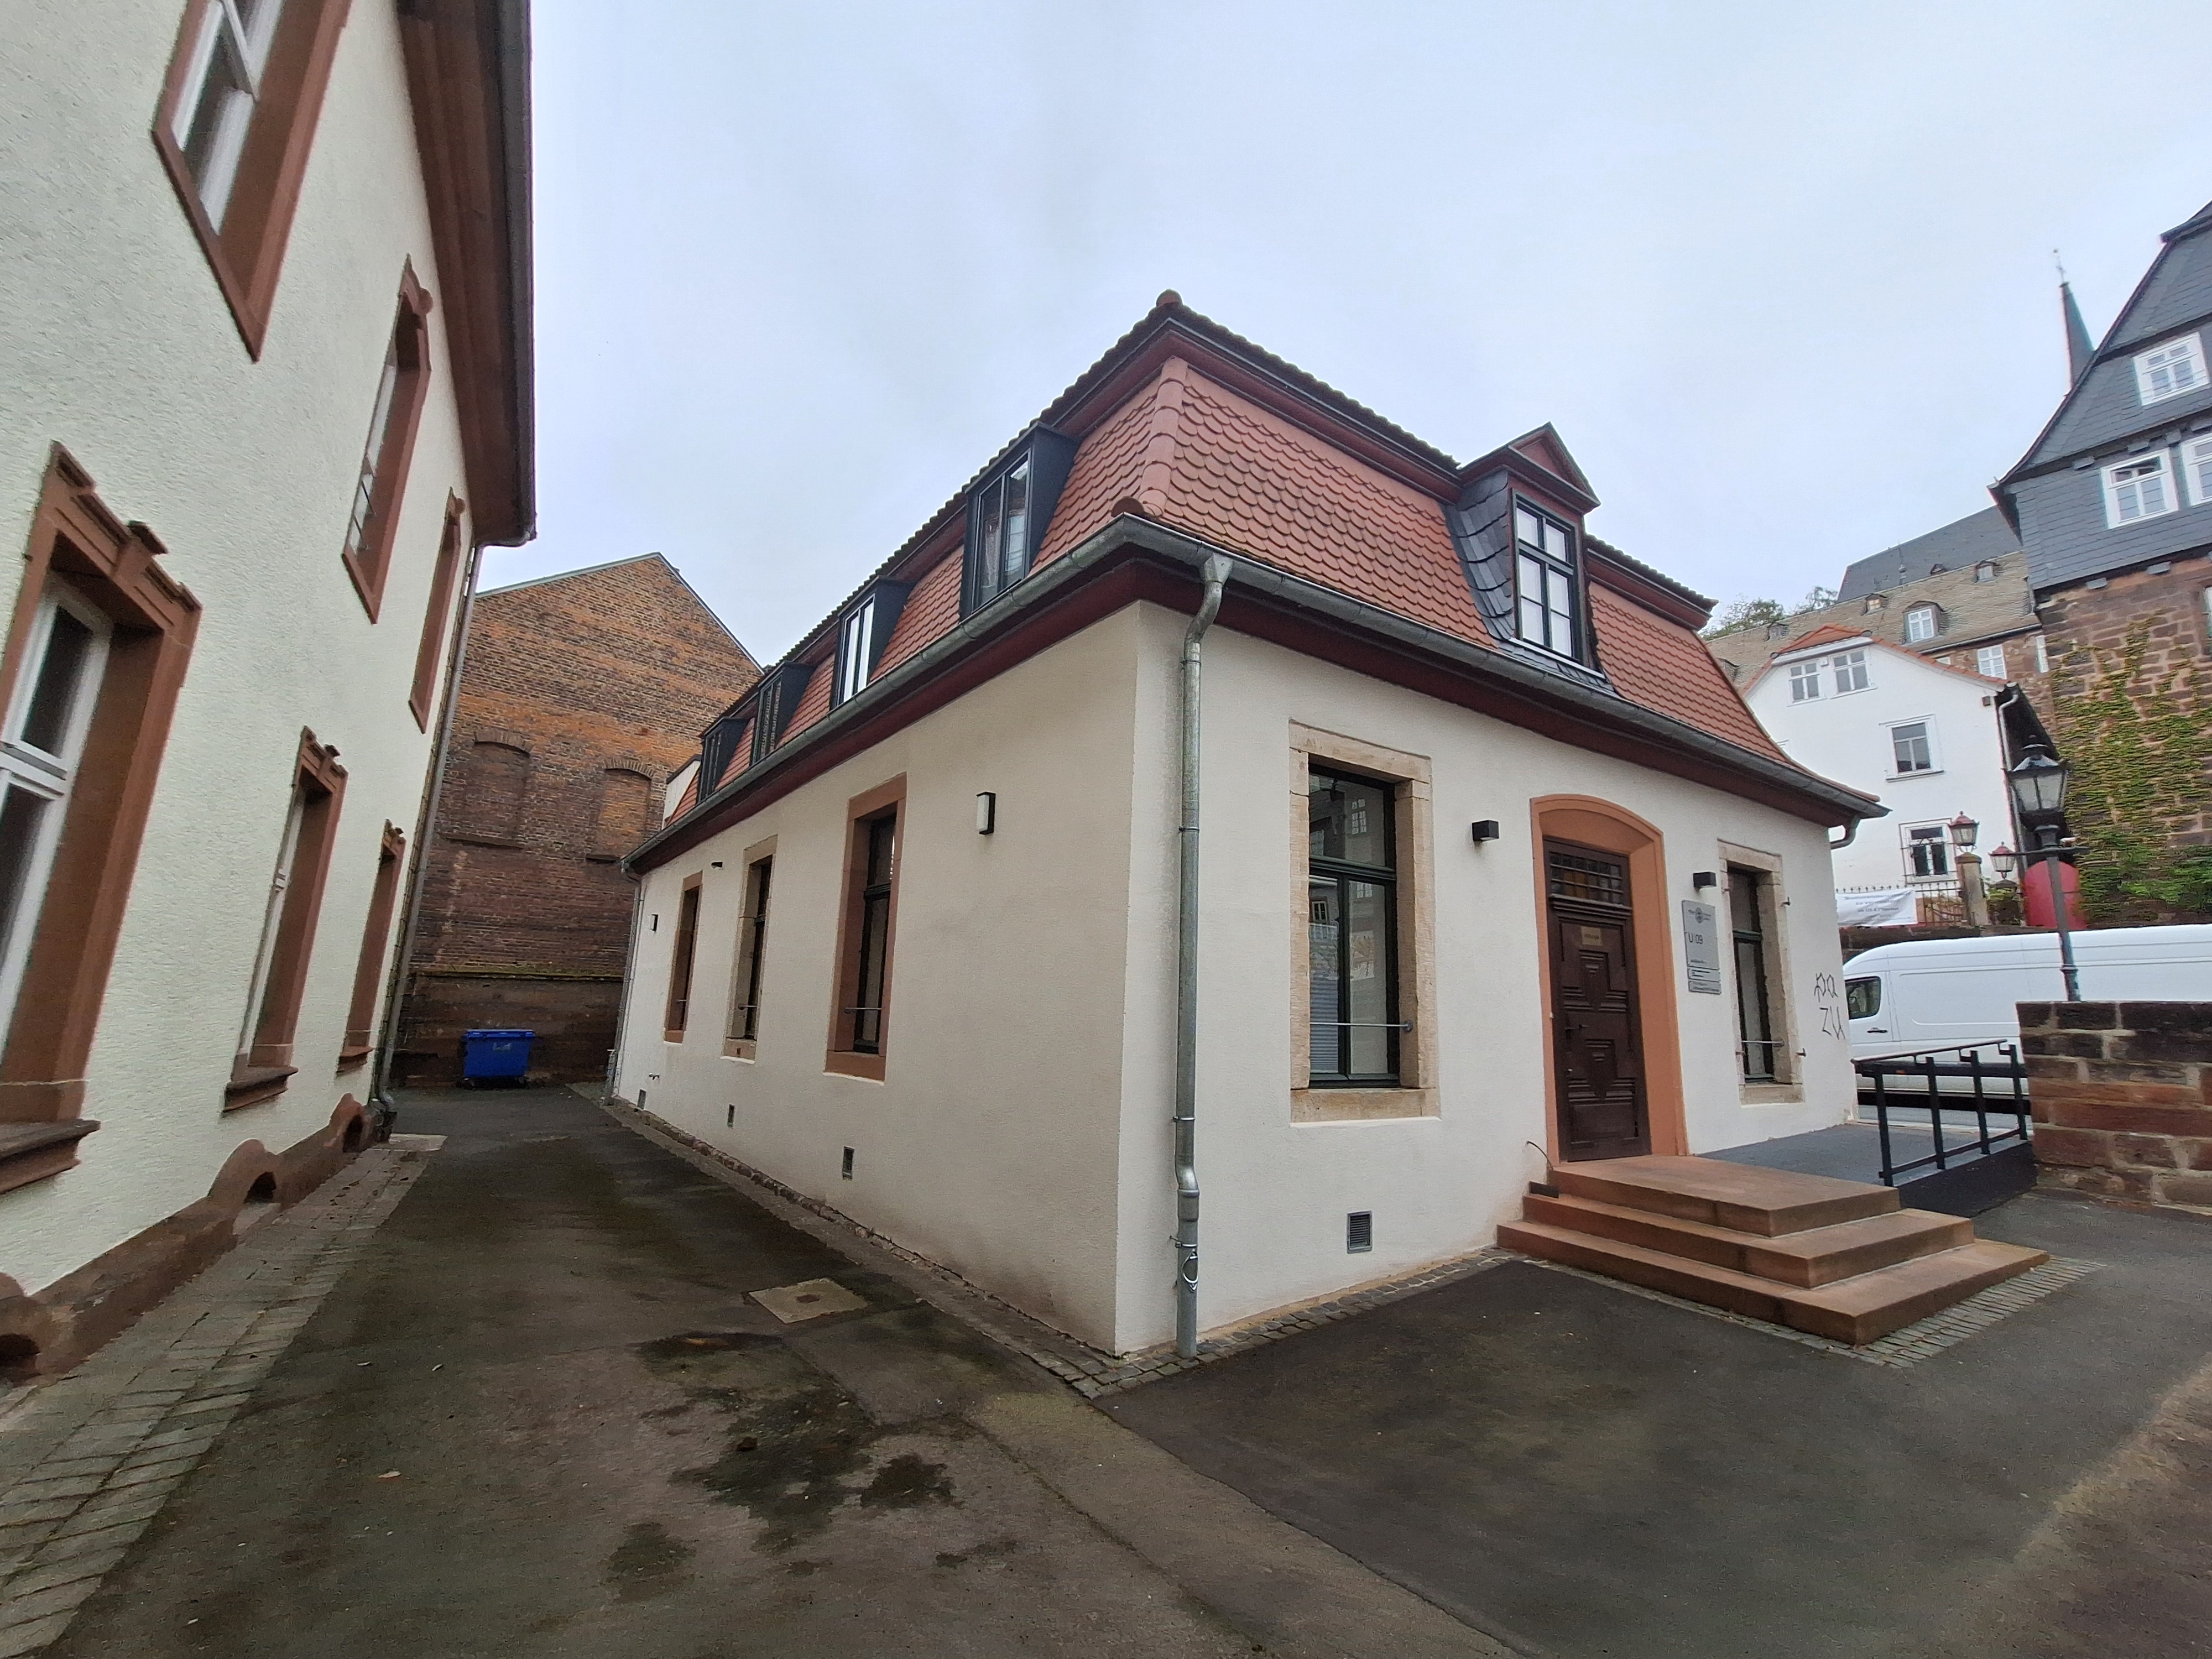
Building: Barfüßstraße 1